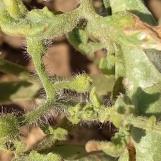
Crop: Tomato
Condition: virosis-d